Nie Yuanzi

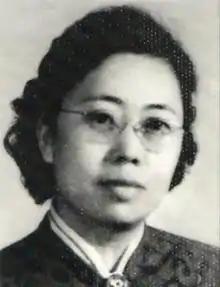

Nie Yuanzi (5 April 1921 – 28 August 2019) was a Chinese academic administrator at Peking University, known for writing a big-character poster criticising the university for being controlled by the bourgeoisie, which is considered to have been the opening shot of the Cultural Revolution. She became a top leader of the Red Guards in Beijing, and was sentenced to 17 years in prison after the end of the Cultural Revolution.